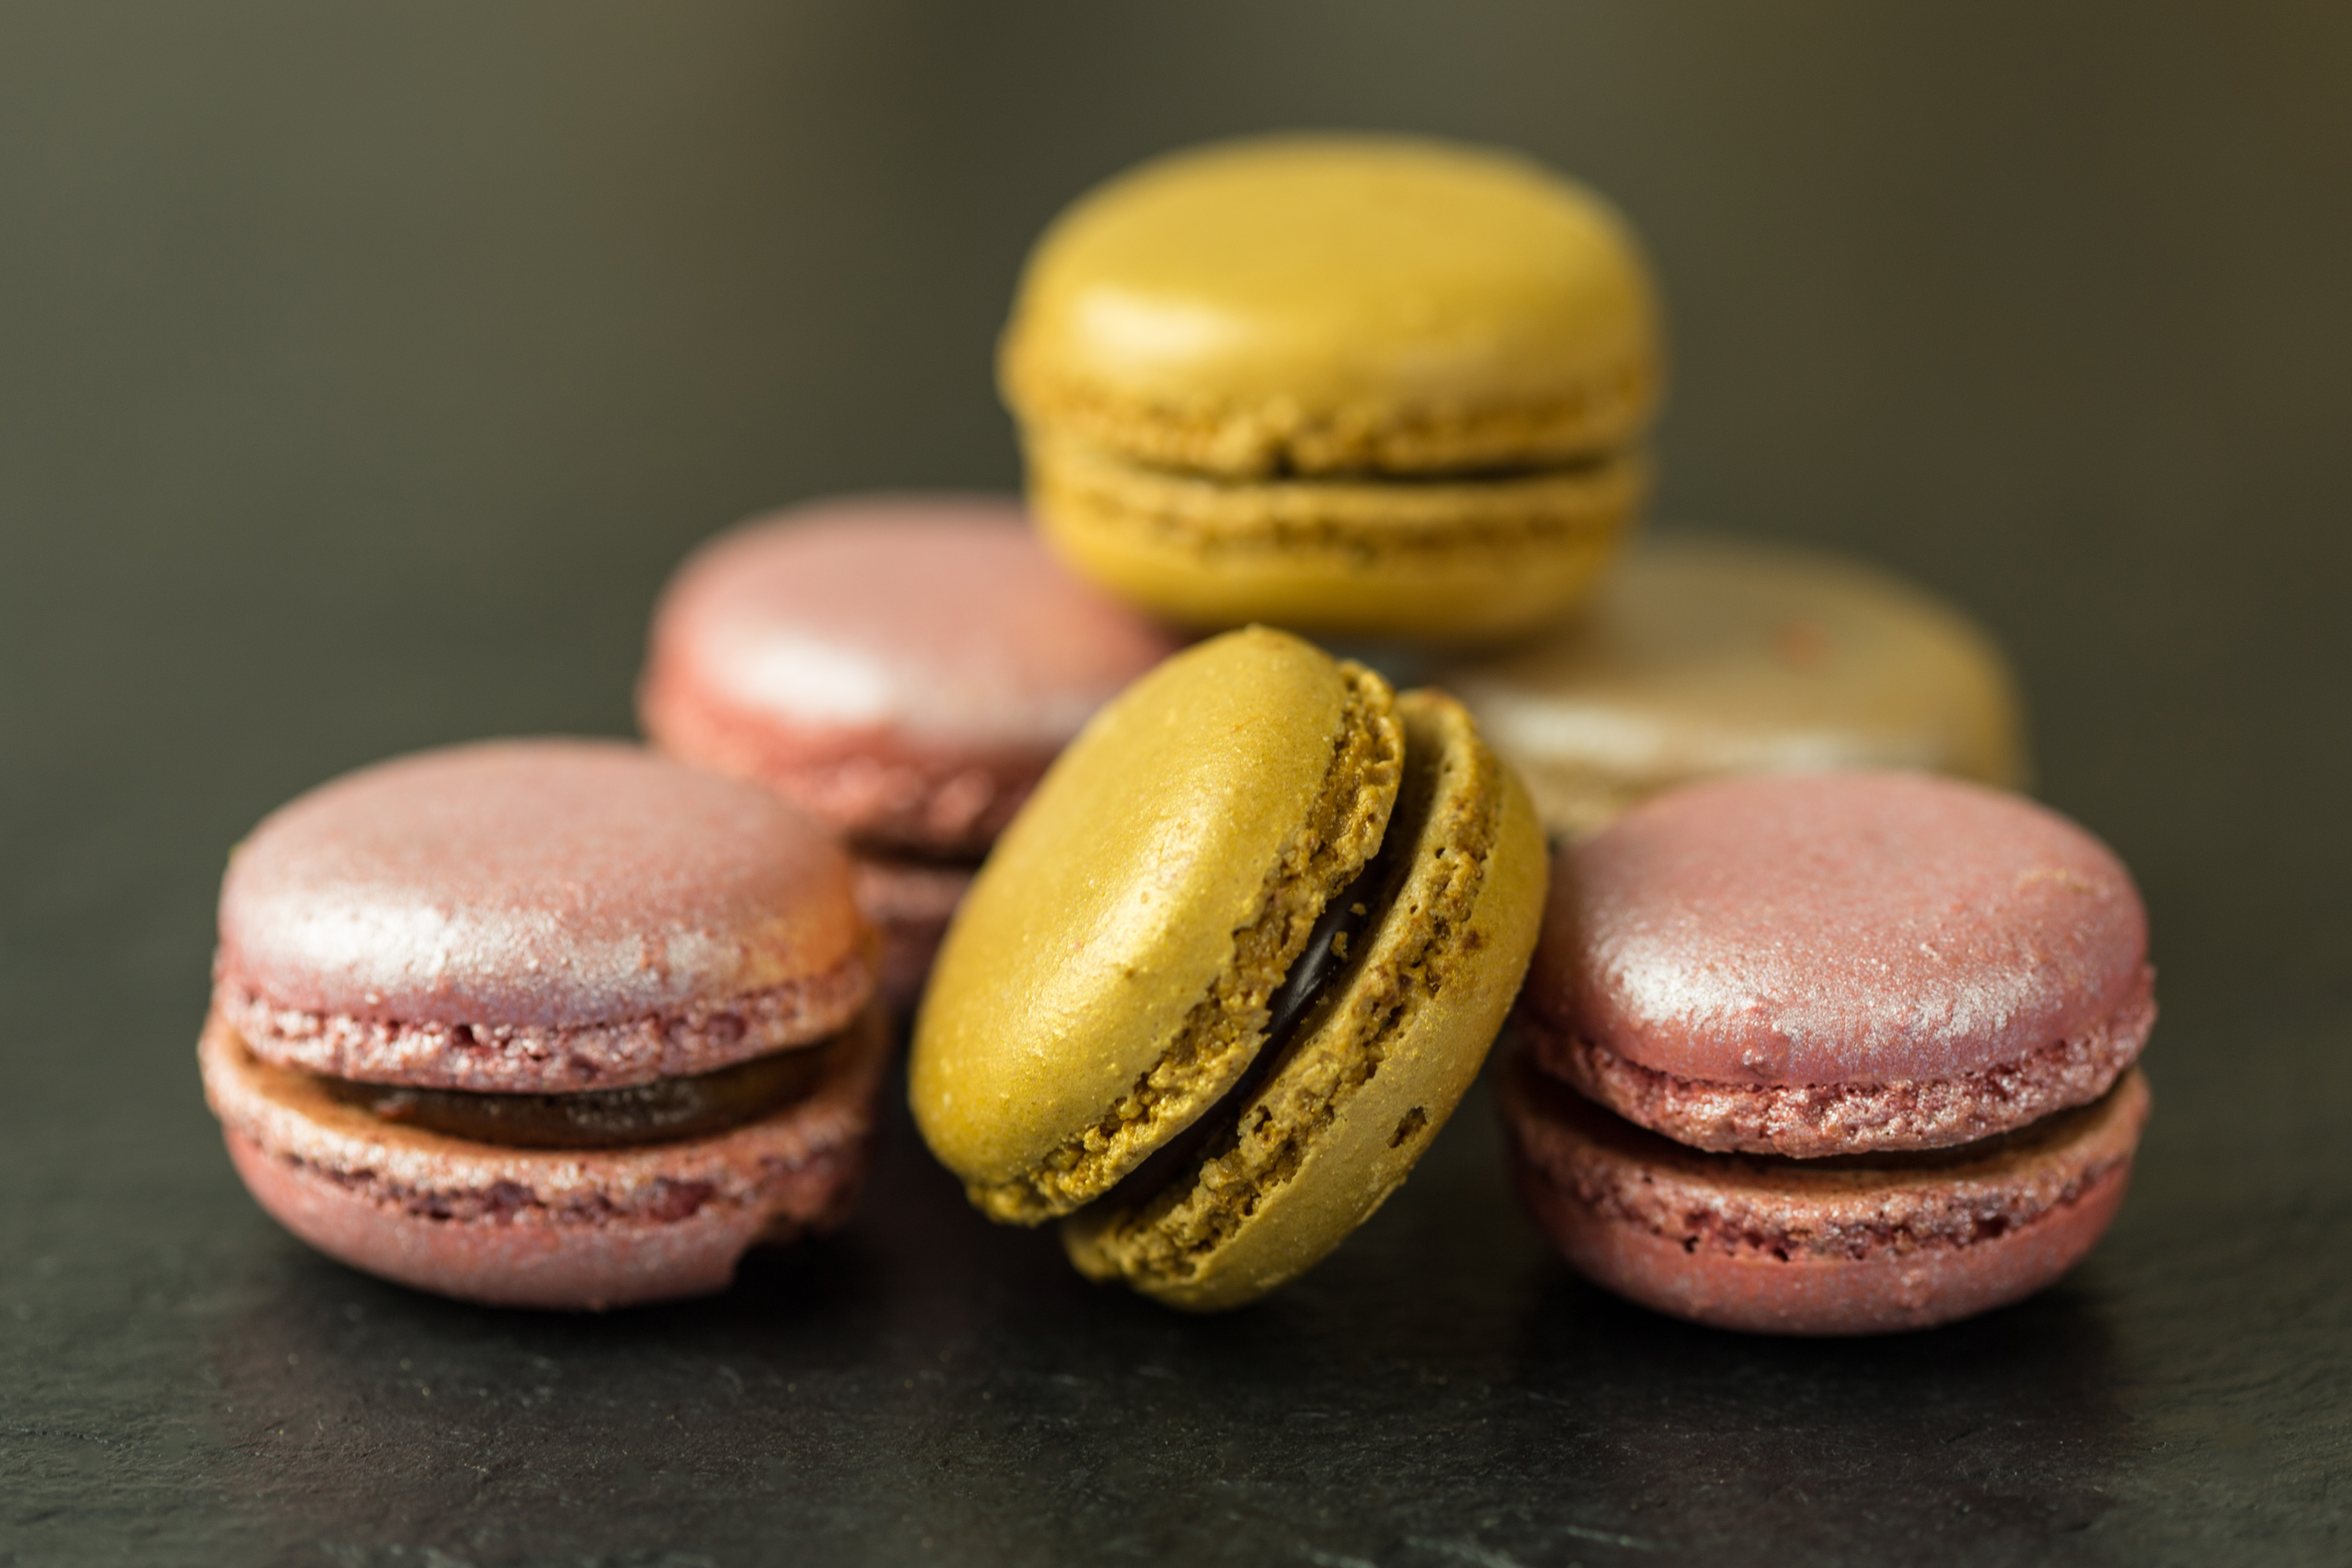
macaroon, sweetness, food, Sandwich Cookies, dessert, cake, cuisine, buttercream, baking, patisserie, ganache, baked goods, dish, Imagawayaki